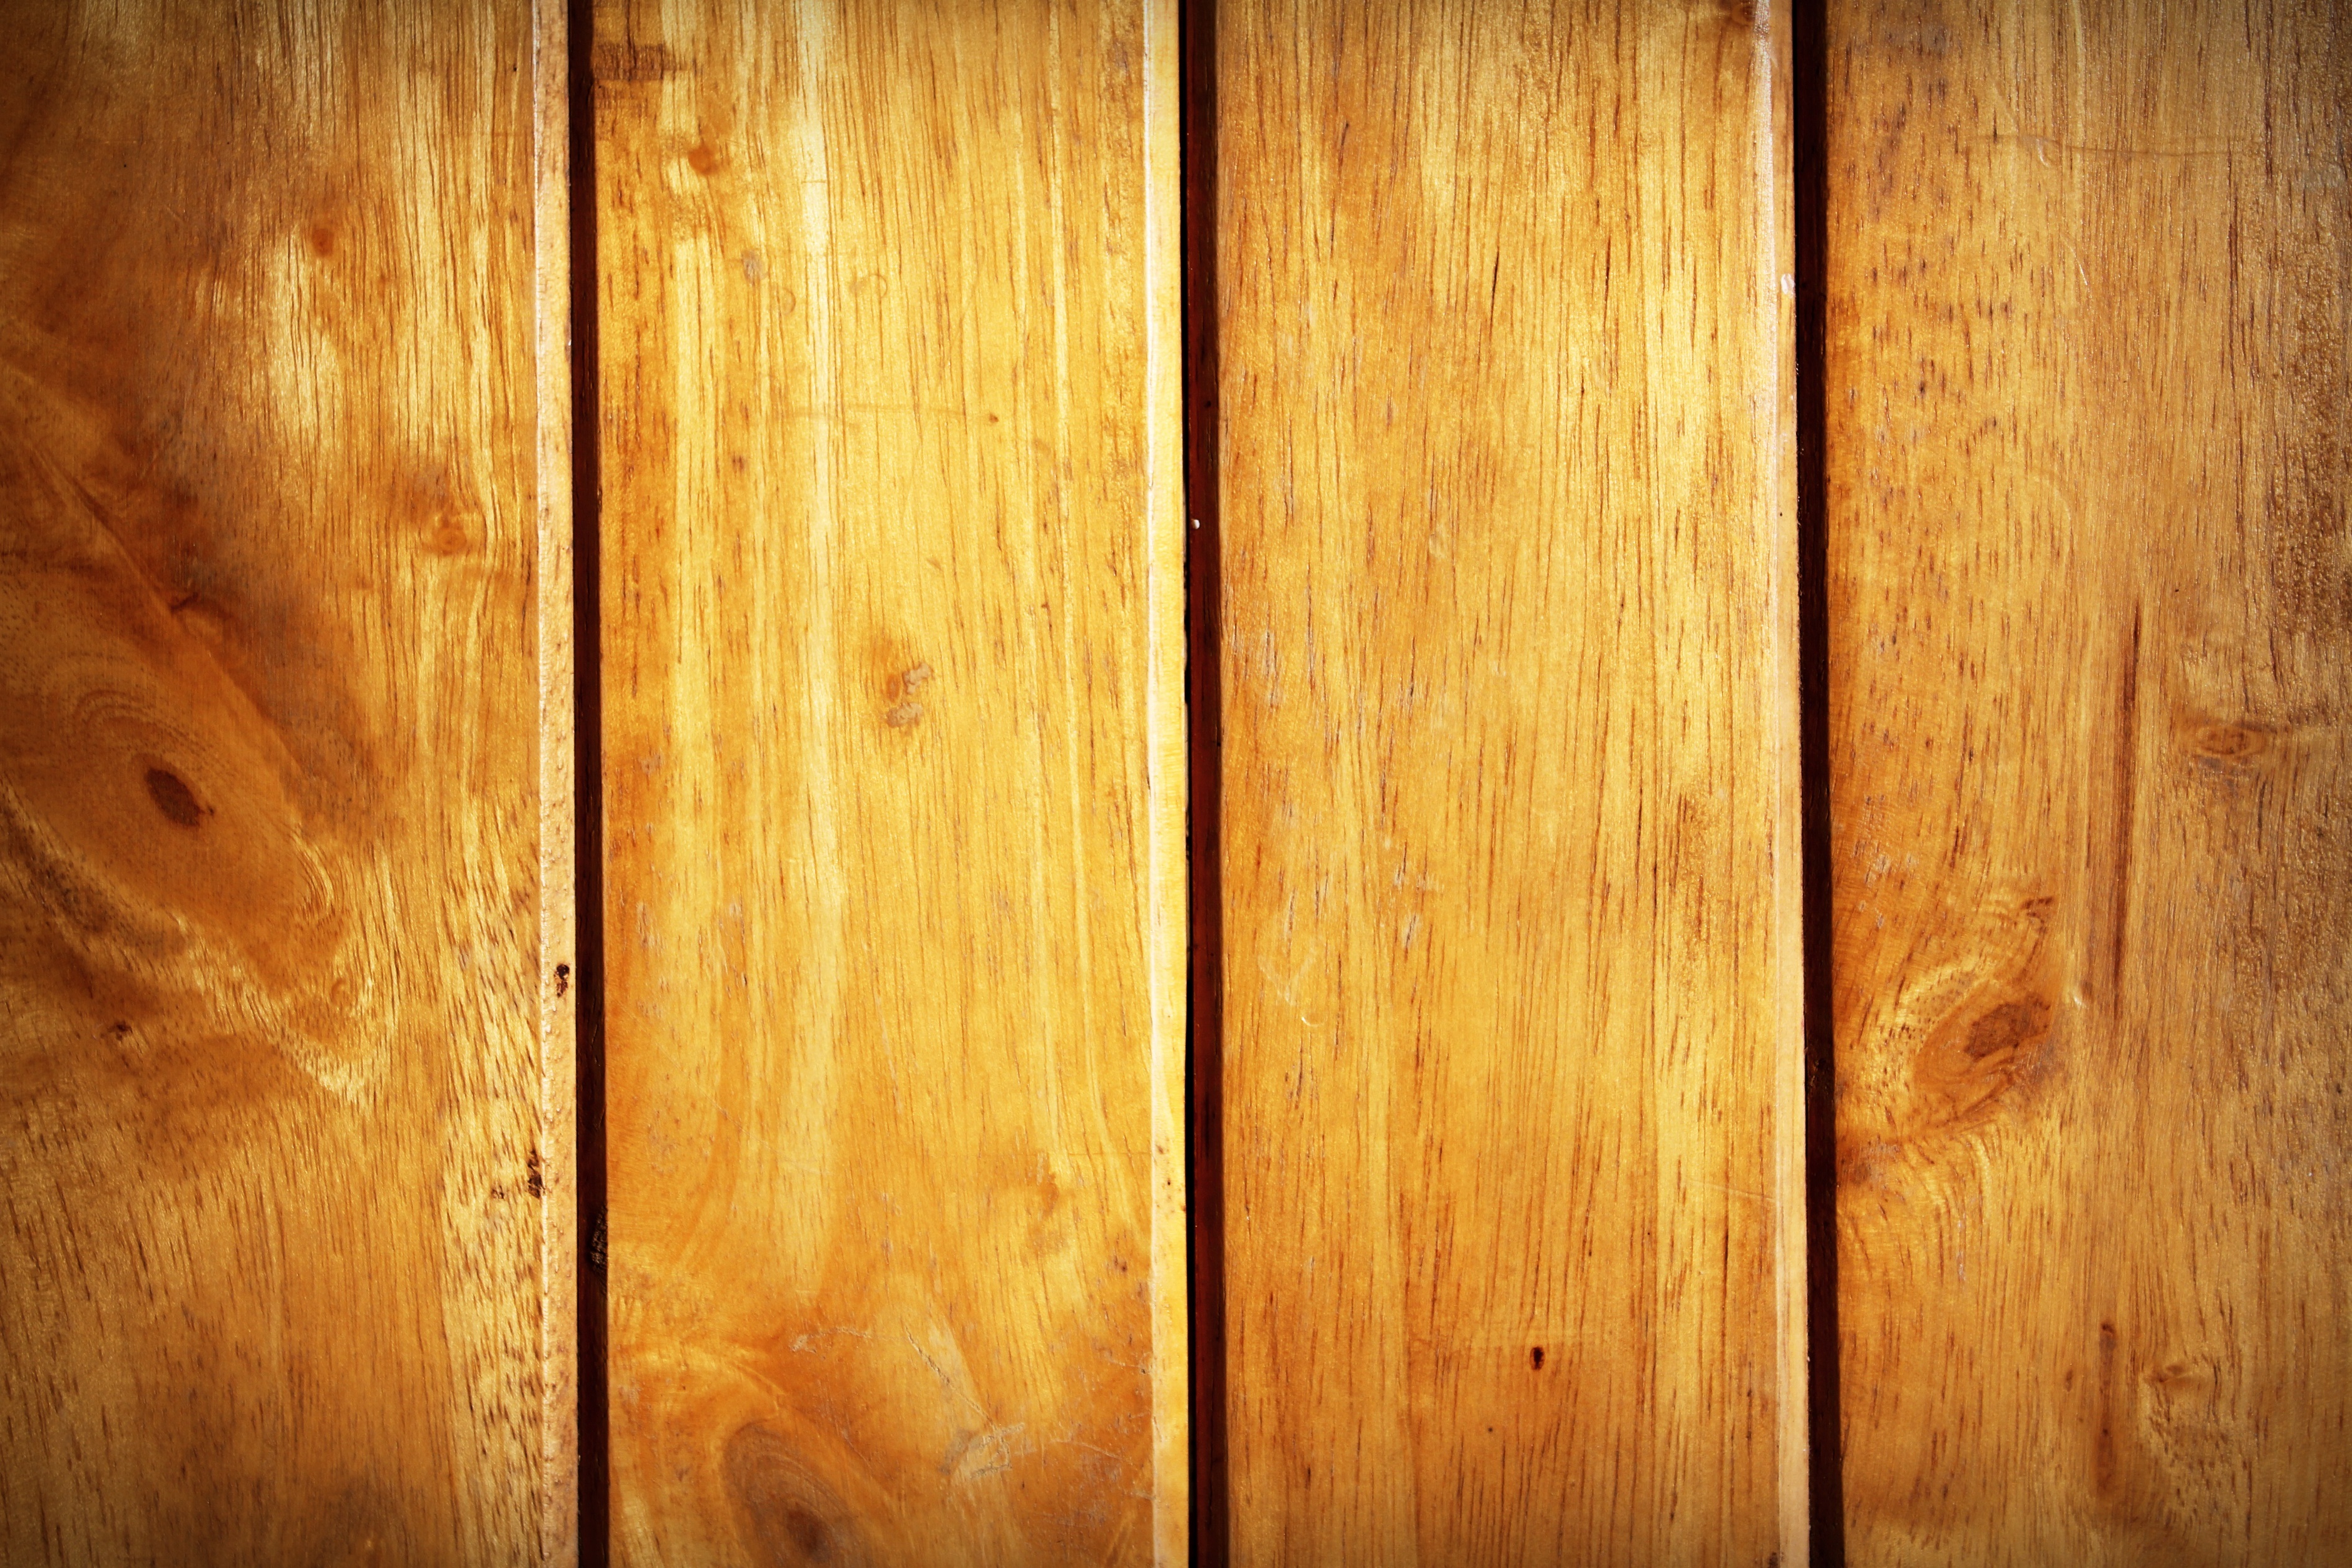
nature, abstract, fence, structure, plant, board, wood, row, antique, grain, texture, plank, floor, old, home, wall, natural, brown, grunge, rough, furniture, lumber, material, striped, weathered, cracked, textured, carpenter, background, design, hardwood, boarding, woodwork, wooden, oak, wallpaper, vertical, privacy, timber, peeling, panel, siding, aged, chip, flooring, wood flooring, boarded, laminate flooring, wood stain